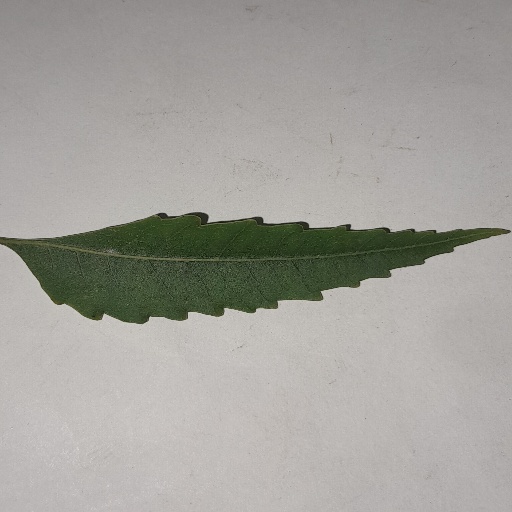
Species: Neem
Leaf condition: Healthy Leaf